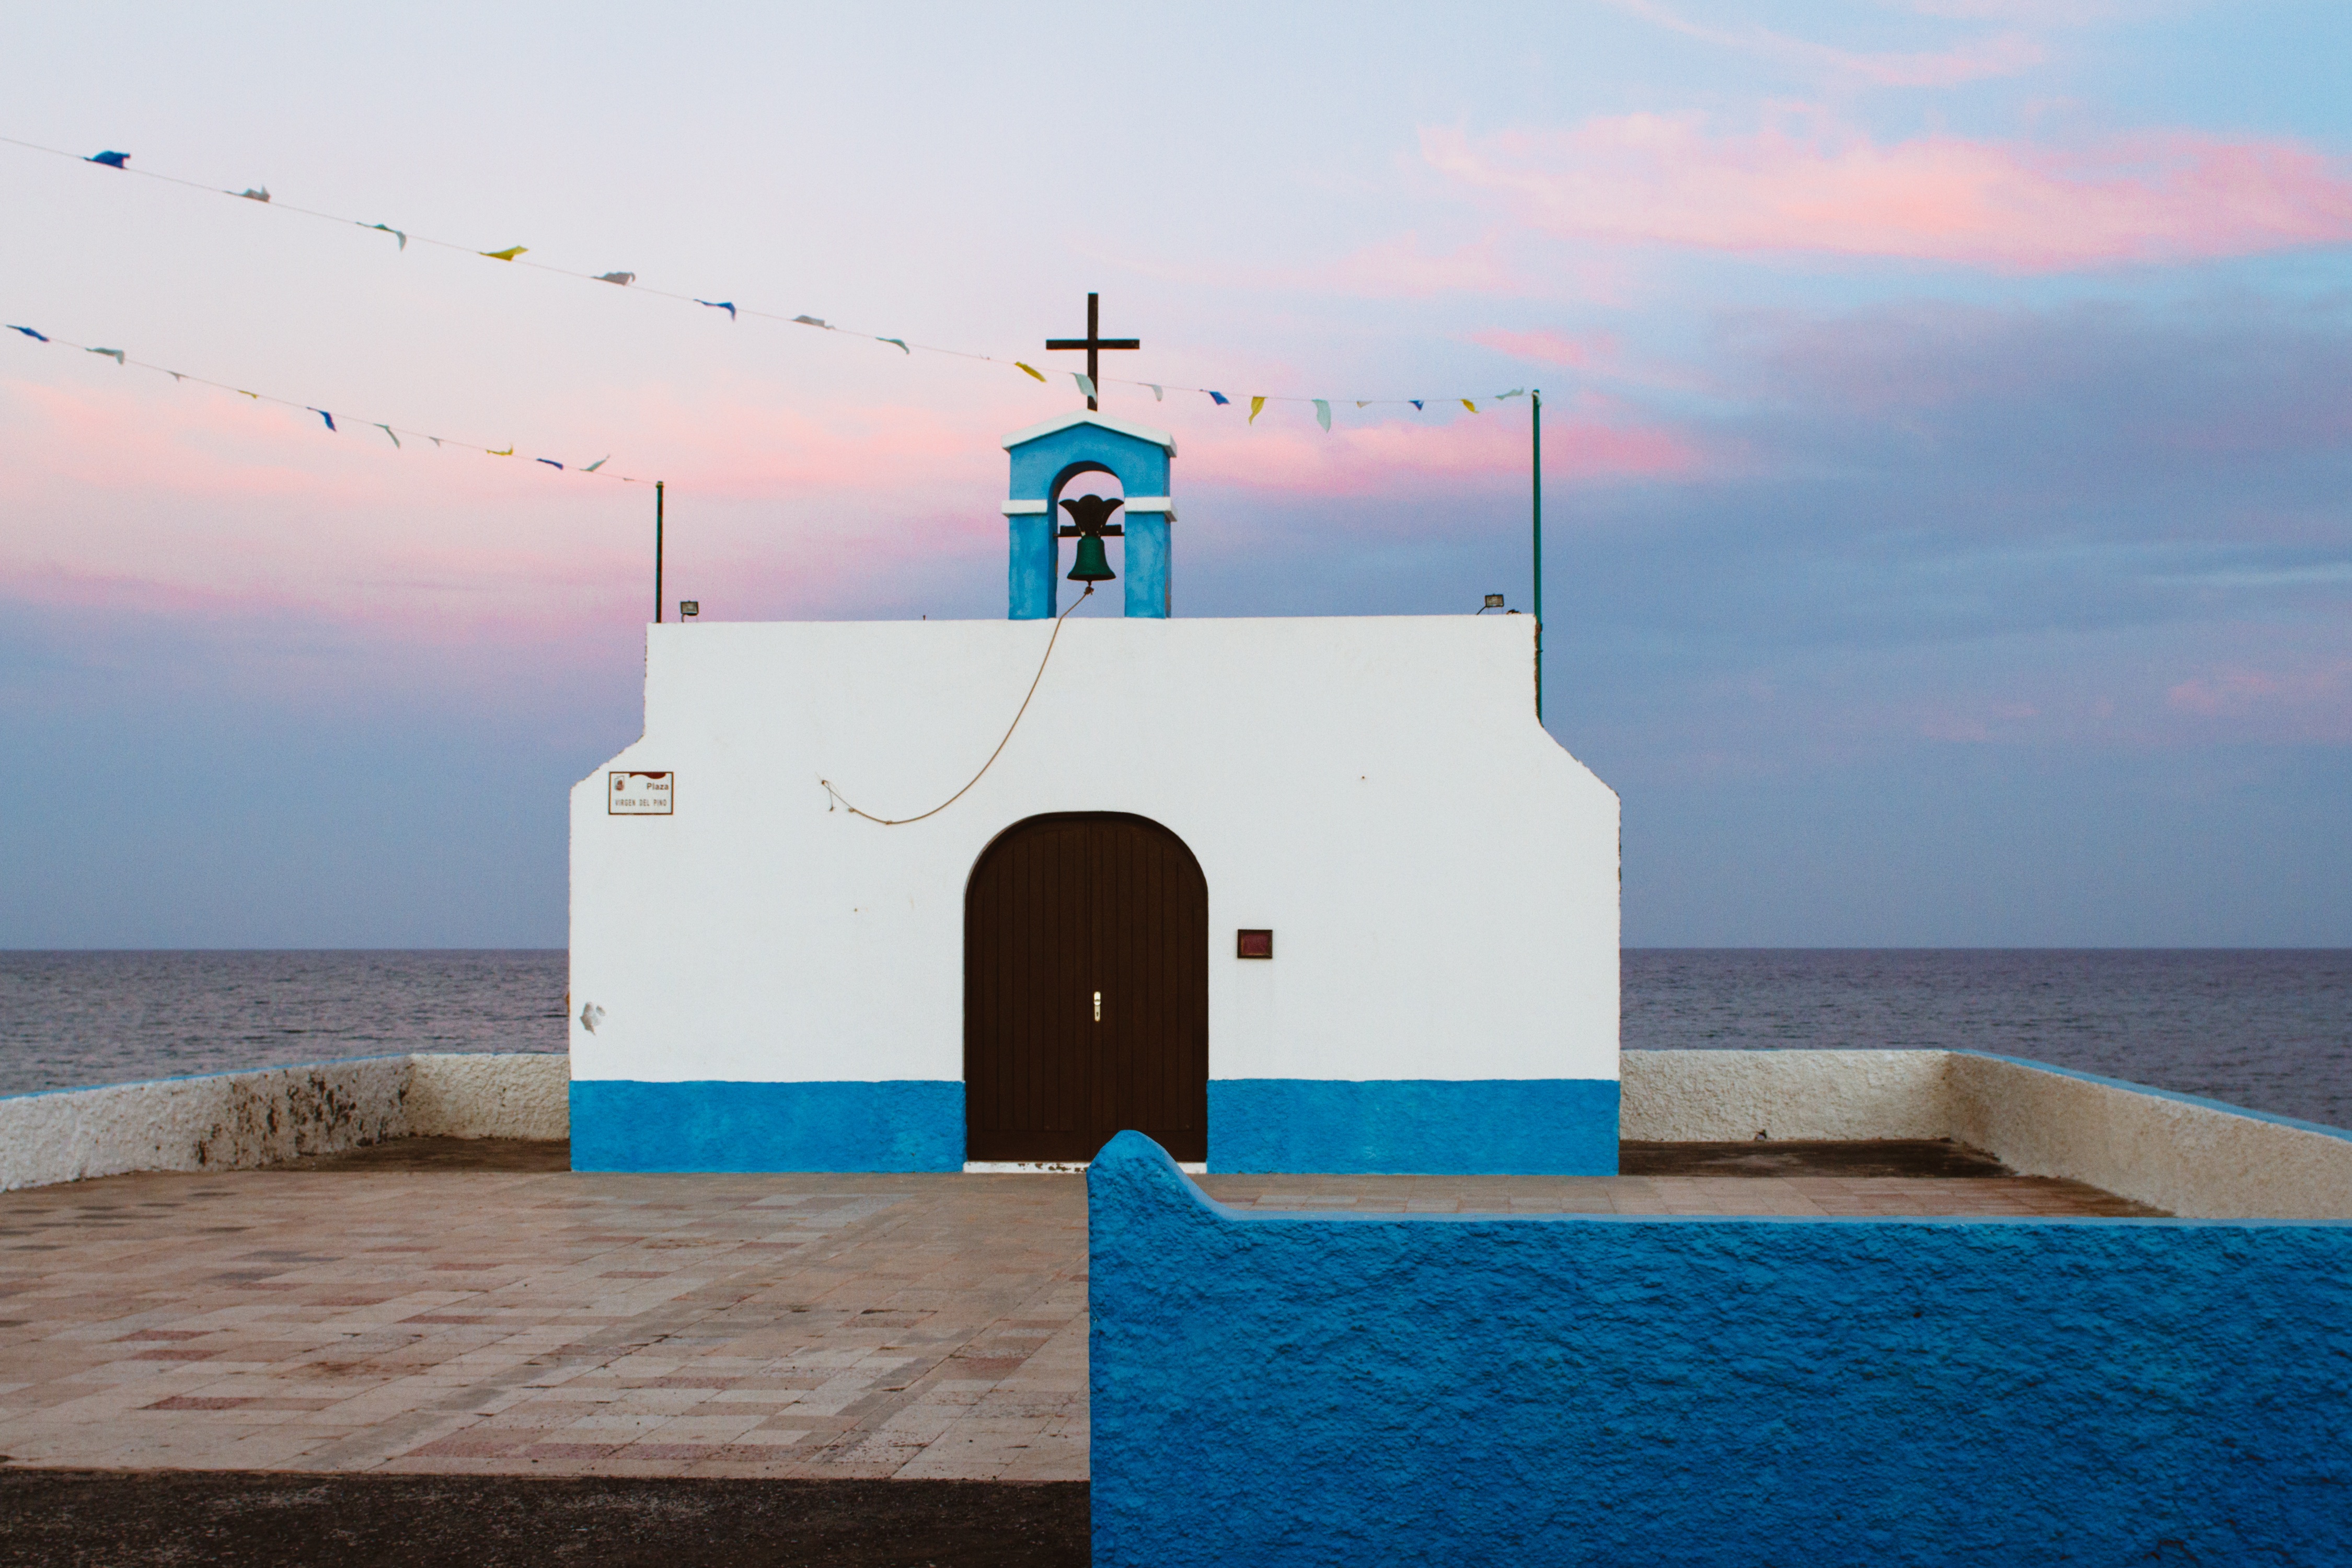
beach, sea, coast, ocean, vacation, tower, blue